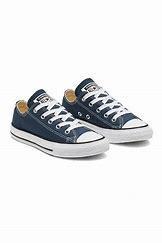
Brand: Converse
Model: Chuck Taylor All Star